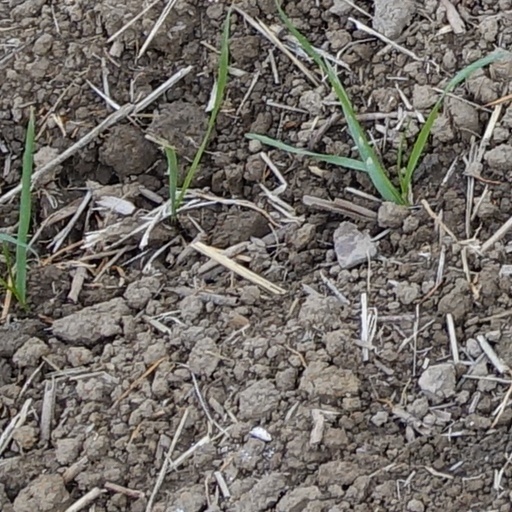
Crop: wheat